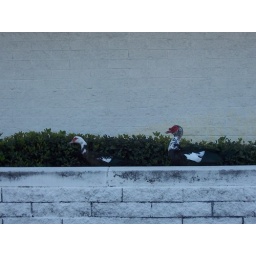
they were just walking along in flower bed